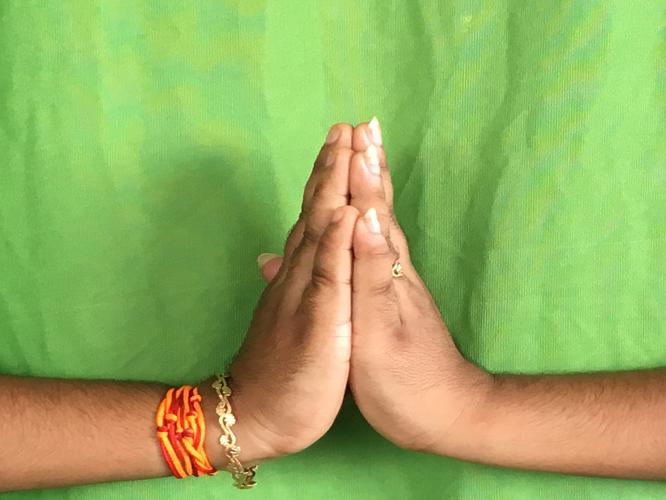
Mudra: Anjali
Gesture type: double_hand